Georges Ferréol Vuitton

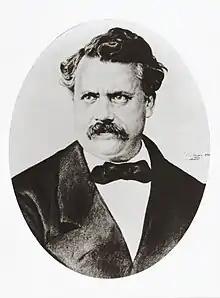
Georges' father Louis Vuitton, founder of the luxury brand.

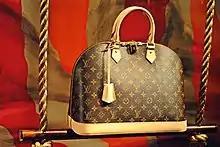
The LV monogram canvas was developed by Georges Vuitton both as a tribute to his father and the brand and to curb the production of counterfeits.

A large part of Georges Ferréol Vuitton's life was his love of automobiles and traveling in them. His interest became an essential point of the Louis Vuitton trunks and how the brand created and innovated on them. Georges saw many trunks that were being made without the idea of them being put into automobiles in mind. He wanted to innovate and change this. He decided that a traveller should be able to travel in a car with the same amount of cargo one could take on a boat or a train, so he created a more sturdy and space-efficient trunk than was previously manufactured. Georges' solution was to use new materials he had not previously used to create his trunks, including a black waterproof cloth that coated every trunk to ensure durability. Louis Vuitton also decided to bevel each closure of the trunk rendering the new trunks not as susceptible to issues caused by rain and dust. Georges understood that in traveling in a car, the trunks need to be stacked on top of each other to use space efficiently, so he revolutionized the creation of trunks by squaring the edges and with flat tops and bottoms, making them perfect for stacking rather than the typical rounded edges that were common at the time. In doing so, Vuitton bought the frame of an automobile (car chassis) so that he could create his own car and he entrusted this mission to multiple different bodybuilders of cars such as Labourdette, Rothschild and Janteaud. He commissioned them to create an automobile that he could then use to match and design his own car trunks. In the year of 1897, Georges Ferréol Vuitton presented the first prototype of the new trunk that he created—the Car trunk. He presented his prototype and ideas at multiple automobile trade shows. During George Ferréol's reign over Louis Vuitton, he also created many other trunks such as the 'Perfect Trunk' for men's changing rooms, and the Louis Vuitton Aero Trunk in 1921 to accompany the creation of Helicopter prototypes by his twin sons Jean and Pierre.